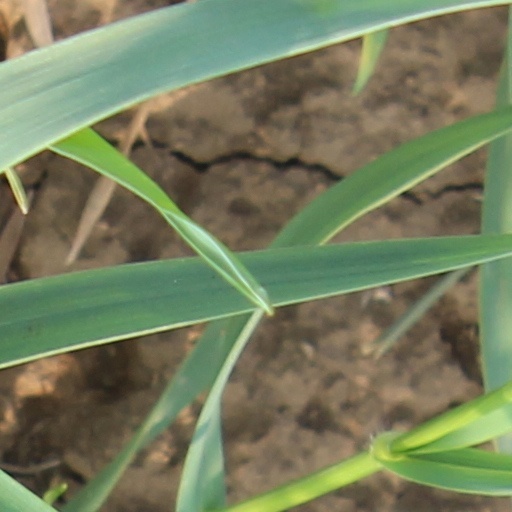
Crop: wheat